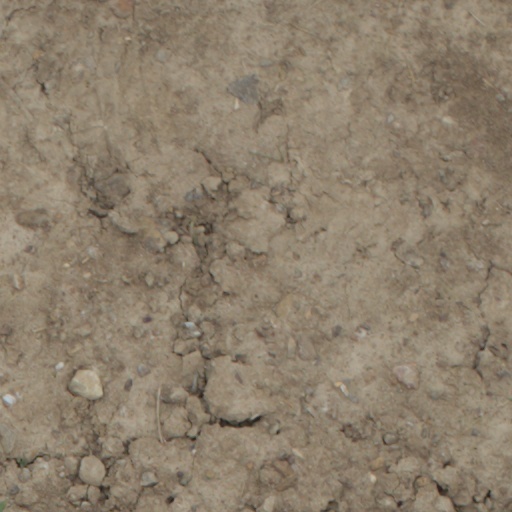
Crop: wheat